Army Men: Soldiers of Misfortune

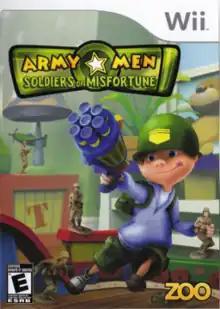
North American cover

Army Men: Soldiers of Misfortune is a 2008 third-person shooter video game developed by Big Blue Bubble and published by Zoo Games for Wii, Nintendo DS and PlayStation 2, becoming a Nintendo exclusive in Europe. It is the latest home console game in the "Army Men" series and the only one to be released on seventh-generation platforms. It is a major departure from prior games in the series in that players assume the role of Private Timmy Reynolds who plays with toy soldiers instead of the toy soldiers themselves, shrinking down to their size to participate in a war among them. The game includes 15 levels and a variety of weapons provided by the player.